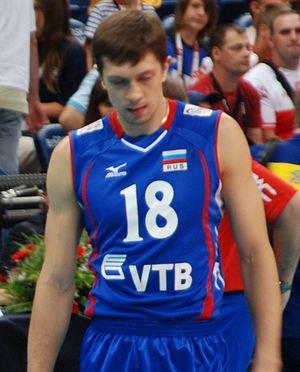
Alekseï Vladimirovitch Koulechov est un joueur russe de volley-ball né le 24 février 1979 à Friazino. Il mesure 2,06 m et joue central. Il totalise 200 sélections en équipe de Russie.